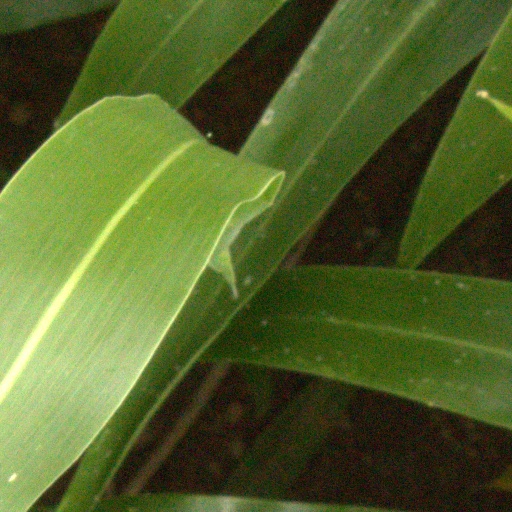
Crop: sorghum